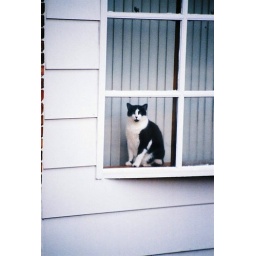
Oreo in the kitchen window